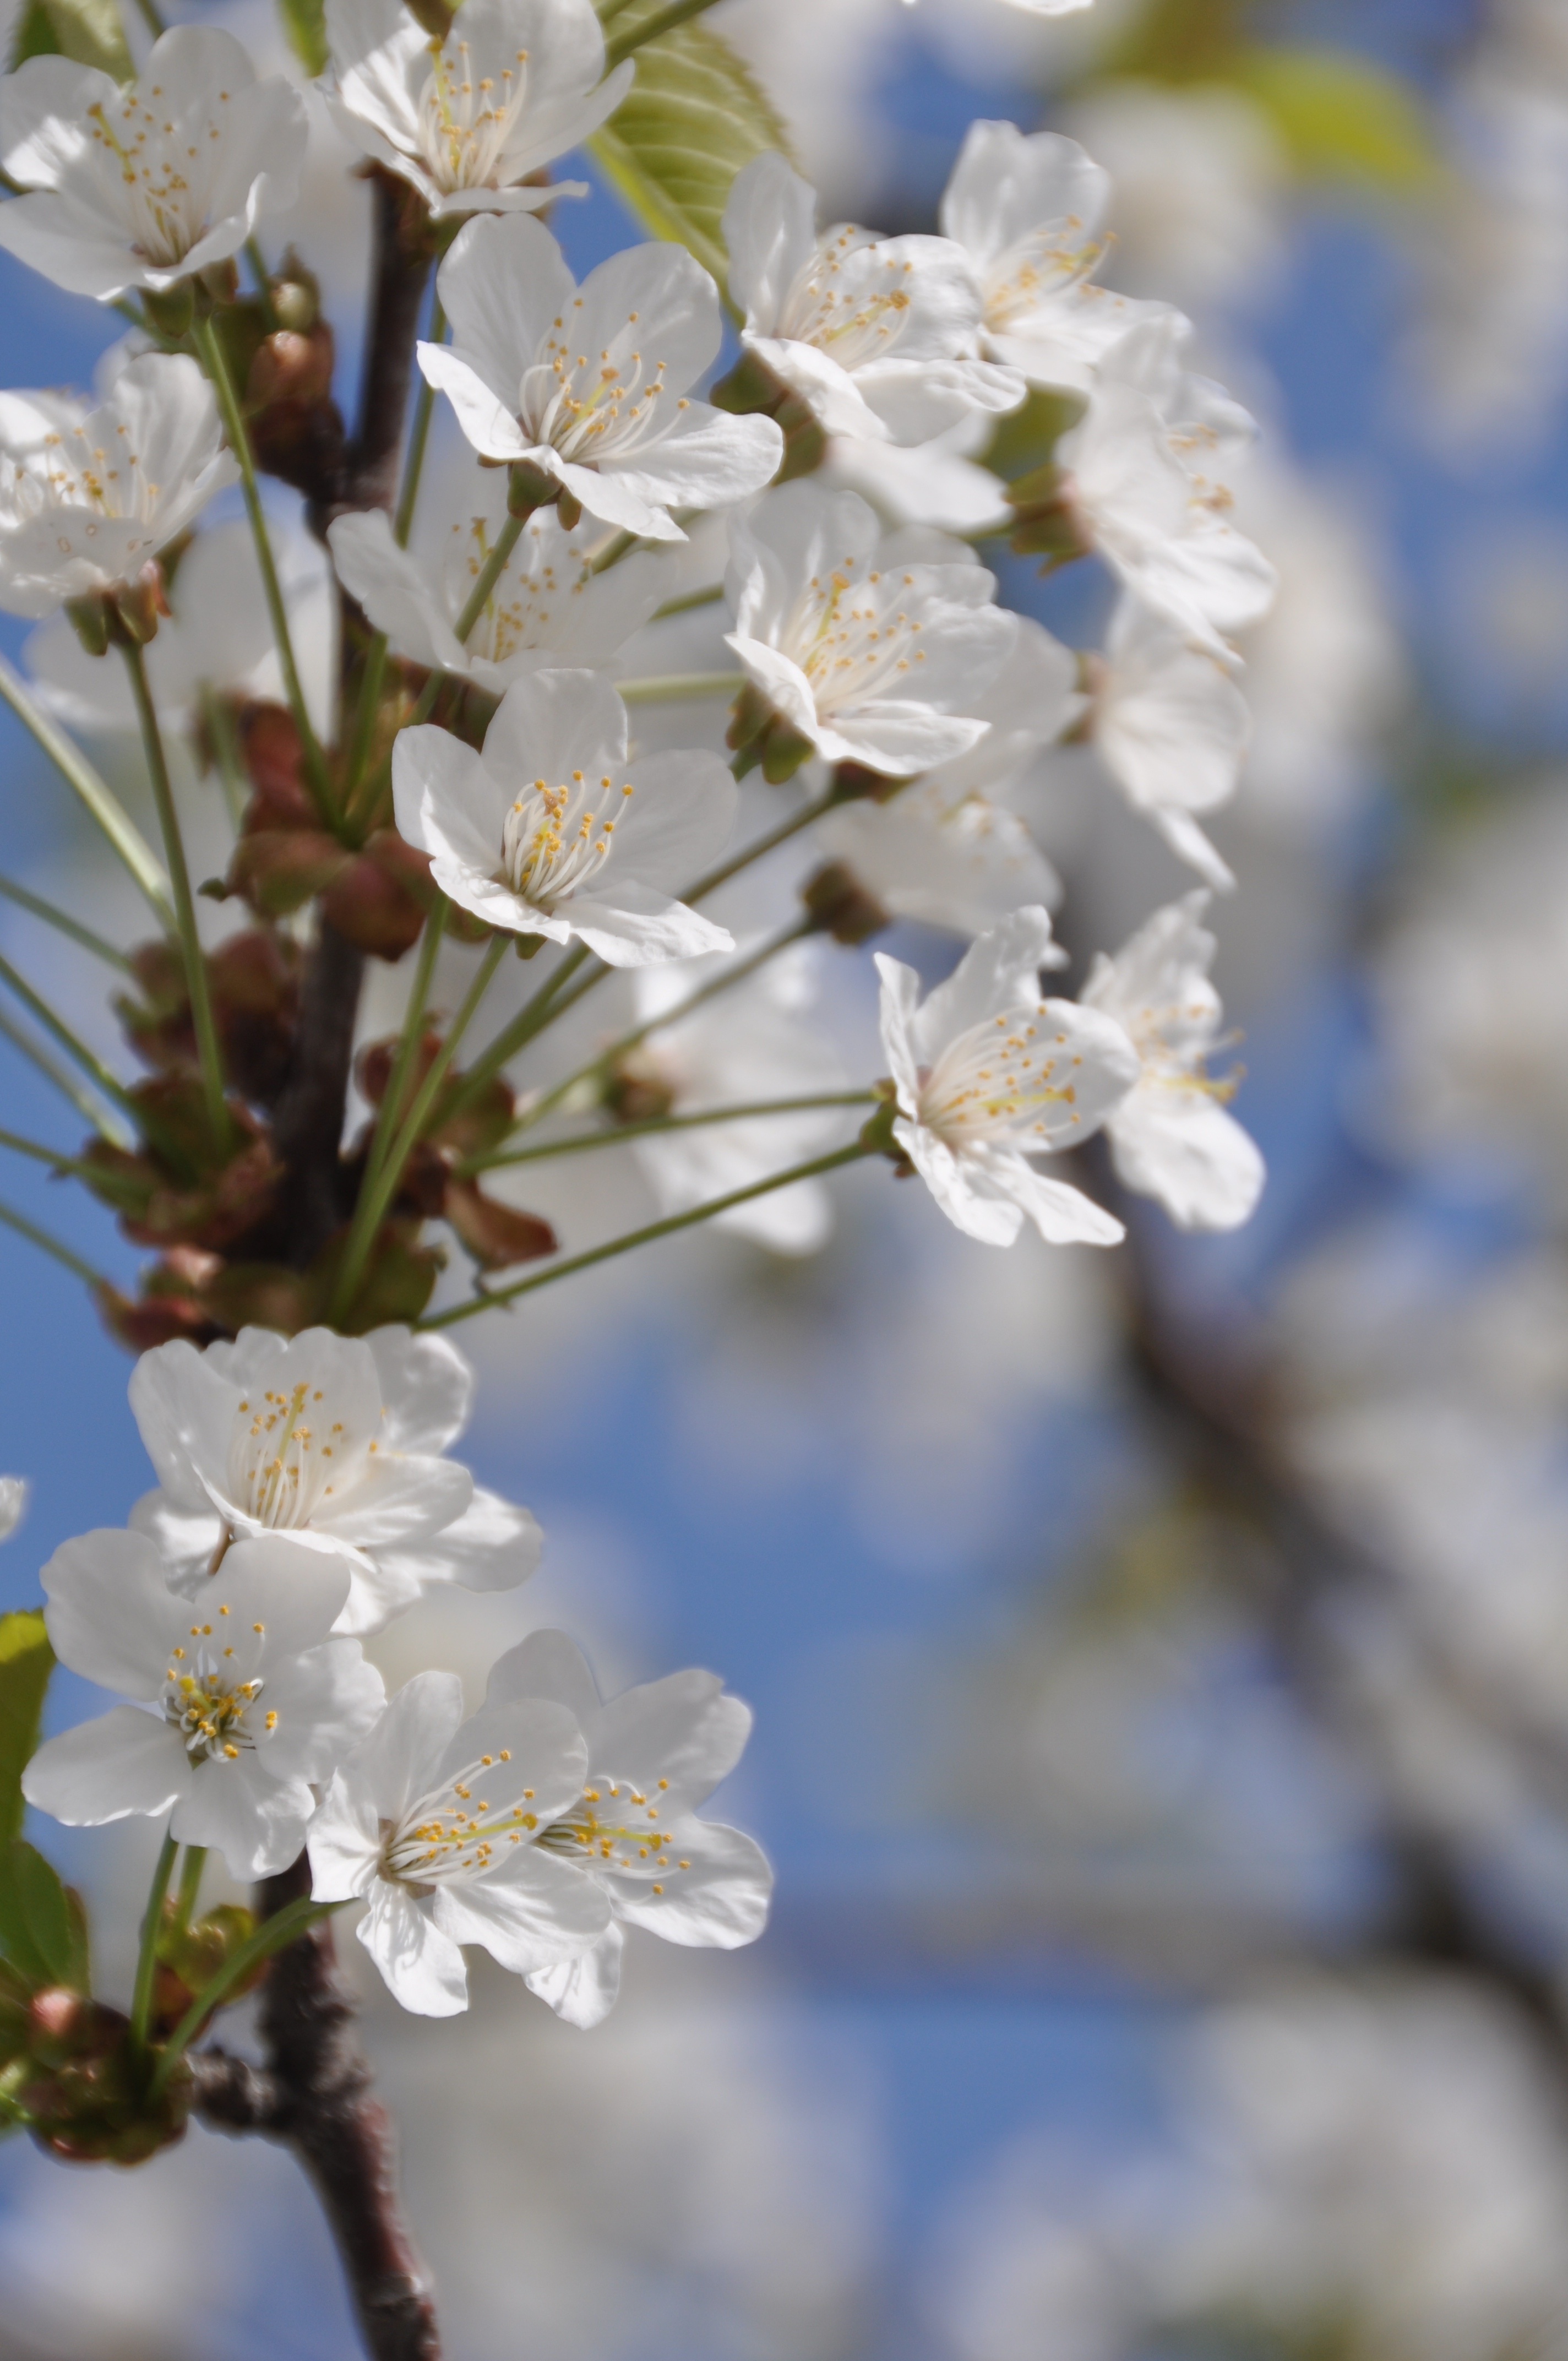
branch, blossom, plant, white, fruit, flower, petal, food, spring, produce, flora, cherry blossom, twig, macro photography, flowering plant, land plant